Adán Augusto López

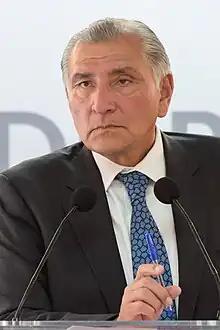
Adán Augusto López in 2023

Adán Augusto López Hernández (born September 24, 1963) is a Mexican politician, lawyer and notary public who currently serves as a Senator of the Republic and President of the Political Coordination Board (JUCOPO) in the Mexican Senate, a role he assumed on September 1, 2024. He previously served as governor of Tabasco from January 2019 until August 2021, date on which he was appointed Secretary of the Interior by President Andrés Manuel López Obrador. López Hernández is a founding member of the political party MORENA and has formerly held office as senator and congressman in the Tabasco State Congress (2007-2009), the LXI Legislature of the Federal Chamber of Deputies (2009-2012) and the Senate in its LXIV Legislature (2012-2018).